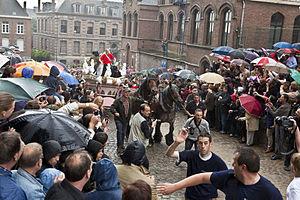
Le faux Car d'Or le 7 juin 2009.
La ducasse de Mons ou Doudou est une fête locale basée sur des traditions ancestrales qui a lieu tous les ans, le week-end de la Trinité, à Mons en Belgique, ville située dans la province de Hainaut. On l'appelle souvent le Doudou, d'après le nom d'un air traditionnel que l'on joue durant les festivités